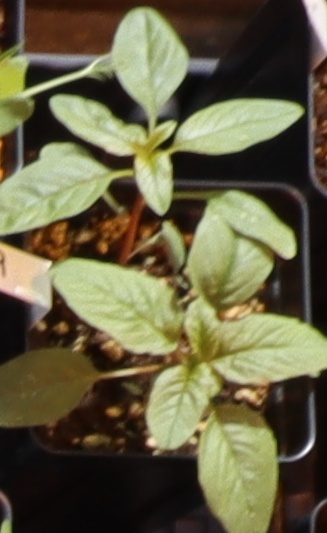
Label: Waterhemp